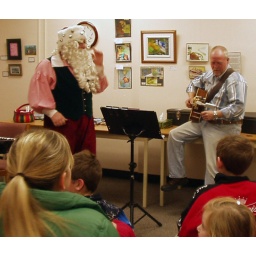
Santa and Reg rock around the Christmas tree in Digby